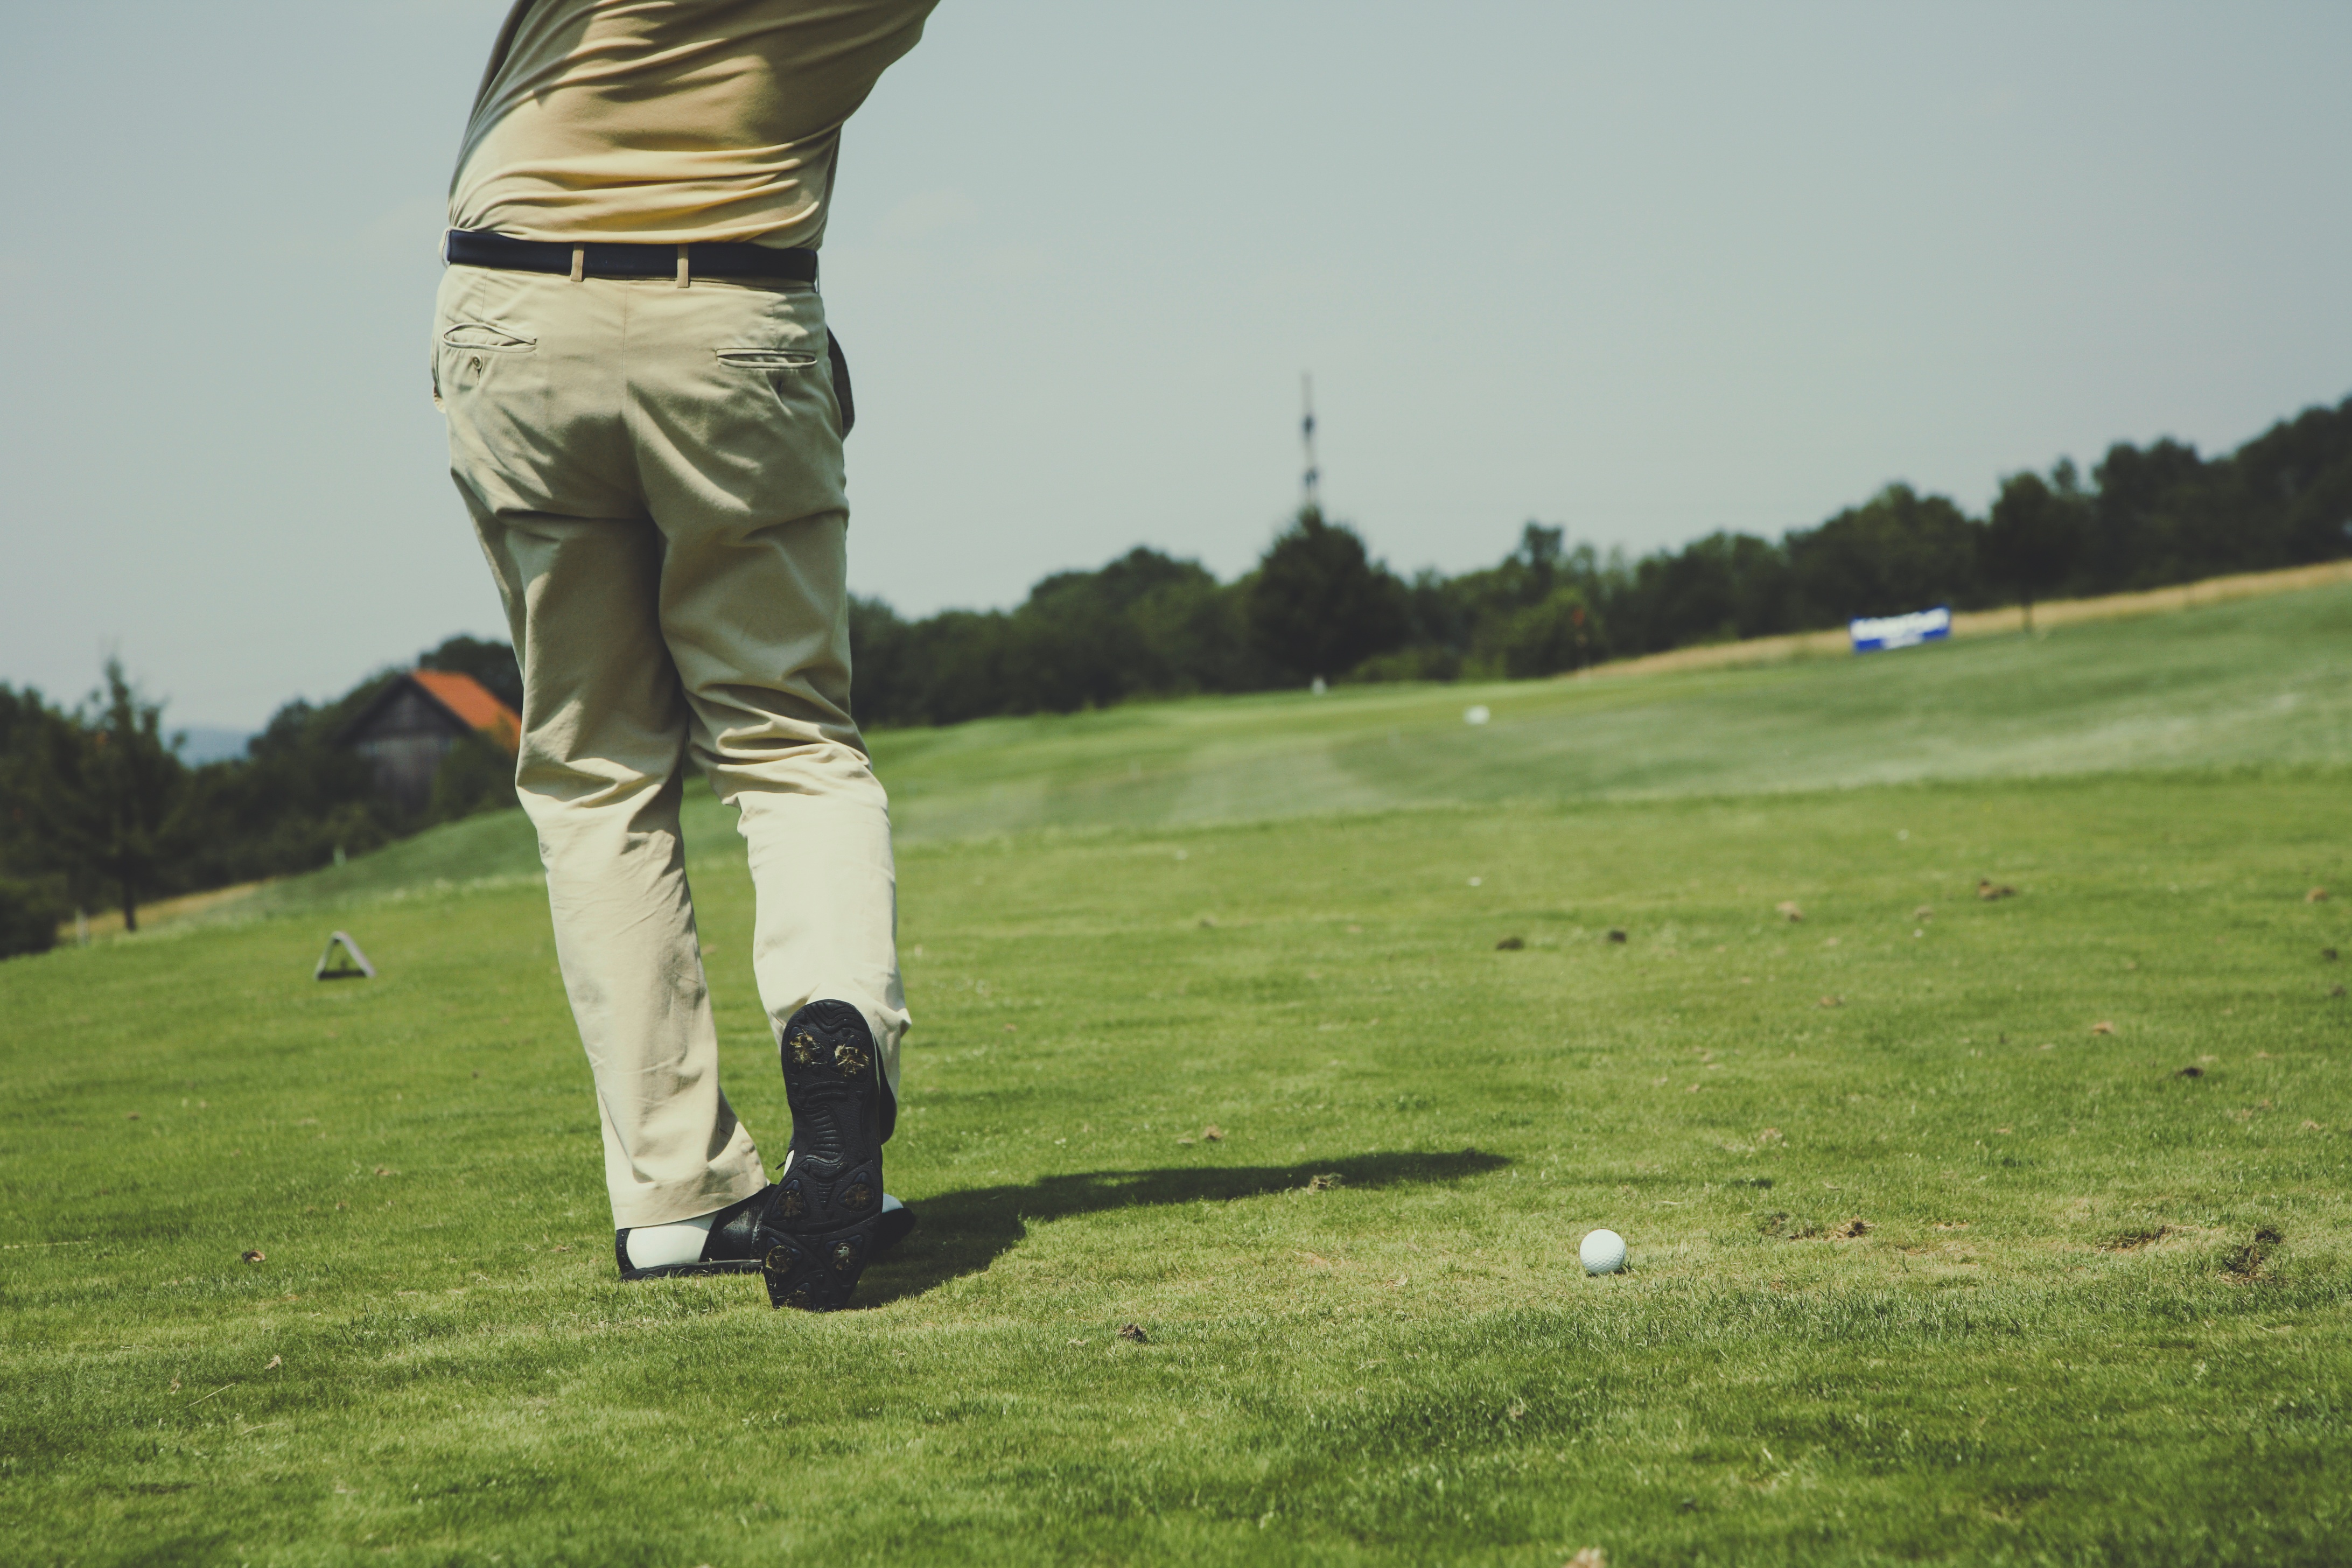
man, grass, sport, recreation, green, leisure, golf, golf course, golfing, golf club, sports, golfer, ball game, outdoor recreation, individual sports, pitch and putt, professional golfer, fourball